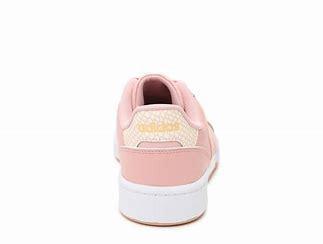
Brand: Adidas
Model: Roguera